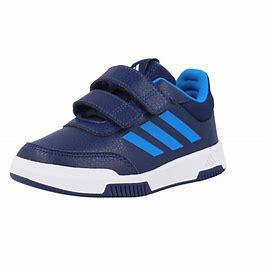
Brand: Adidas
Model: Tensaur